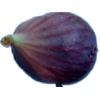
Label: fig